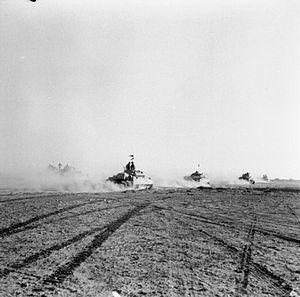
La seconde bataille d'El-Alamein est un épisode de la guerre du désert durant la Seconde Guerre mondiale. Elle se déroule du 23 octobre 1942 au 3 novembre 1942, près d'El-Alamein en Égypte, et oppose la 8ᵉ armée britannique dirigée par Bernard Montgomery au Deutsches Afrika Korps d'Erwin Rommel. Elle se solde par une victoire alliée décisive.